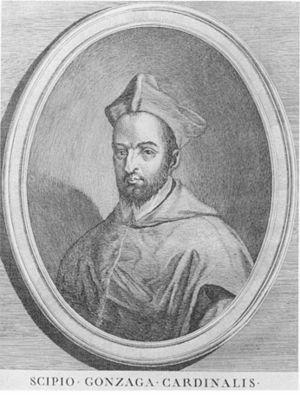
Scipione Gonzaga est un cardinal italien du XVIᵉ siècle.